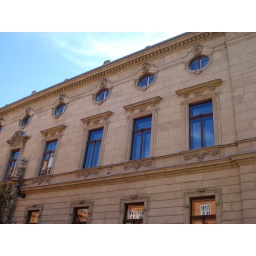
Was just so attracted by the crisp blue in the windows and the repetative window pattern